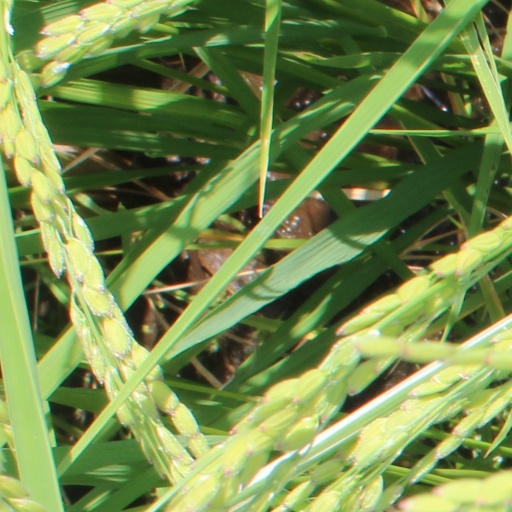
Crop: rice